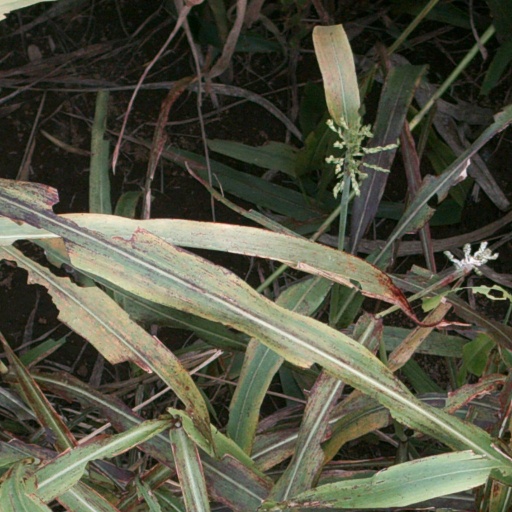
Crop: sorghum